Peter Kaufmann-Bohren

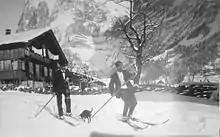
Gerald Fox (right), who encouraged Peter's uncles to ski, brought the sport to Grindelwald (1891).

In 1886, Peter was born in Grindelwald at his family's house (am Fussweg). He was the eldest son and grew up in a family eight siblings. His father (Peter Kaufmann-von Allmen, 1858-1924) and his grandfather (Grabipeter, 1832-1903) were established, certified mountain guides, who lived during the Golden and Silver Ages of Alpinism. The Kaufmanns had been professional mountain guides for several generations, but Peter not only became a mountaineer but also an excellent skier and ski instructor. Skiing was introduced to Grindelwald in 1890. It was Gerald Fox (1865 - 1947), who brought skis to the area, after he had “discovered” them in Scandinavia. Whenever he left the Hotel Bären lobby on skis, locals and tourists shook their heads and said he was crazy. But he soon convinced some mountain climbers, guides, and two teenagers to slide across the snow on two long wooden boards. Those two adventurous sixteen-year-olds who tried skiing for the first time in February 1891 were Hans (1874-1930) and Ruedi Kaufmann (born 1875), Peter's uncles.